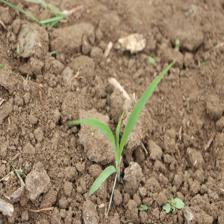
Label: Sorghum